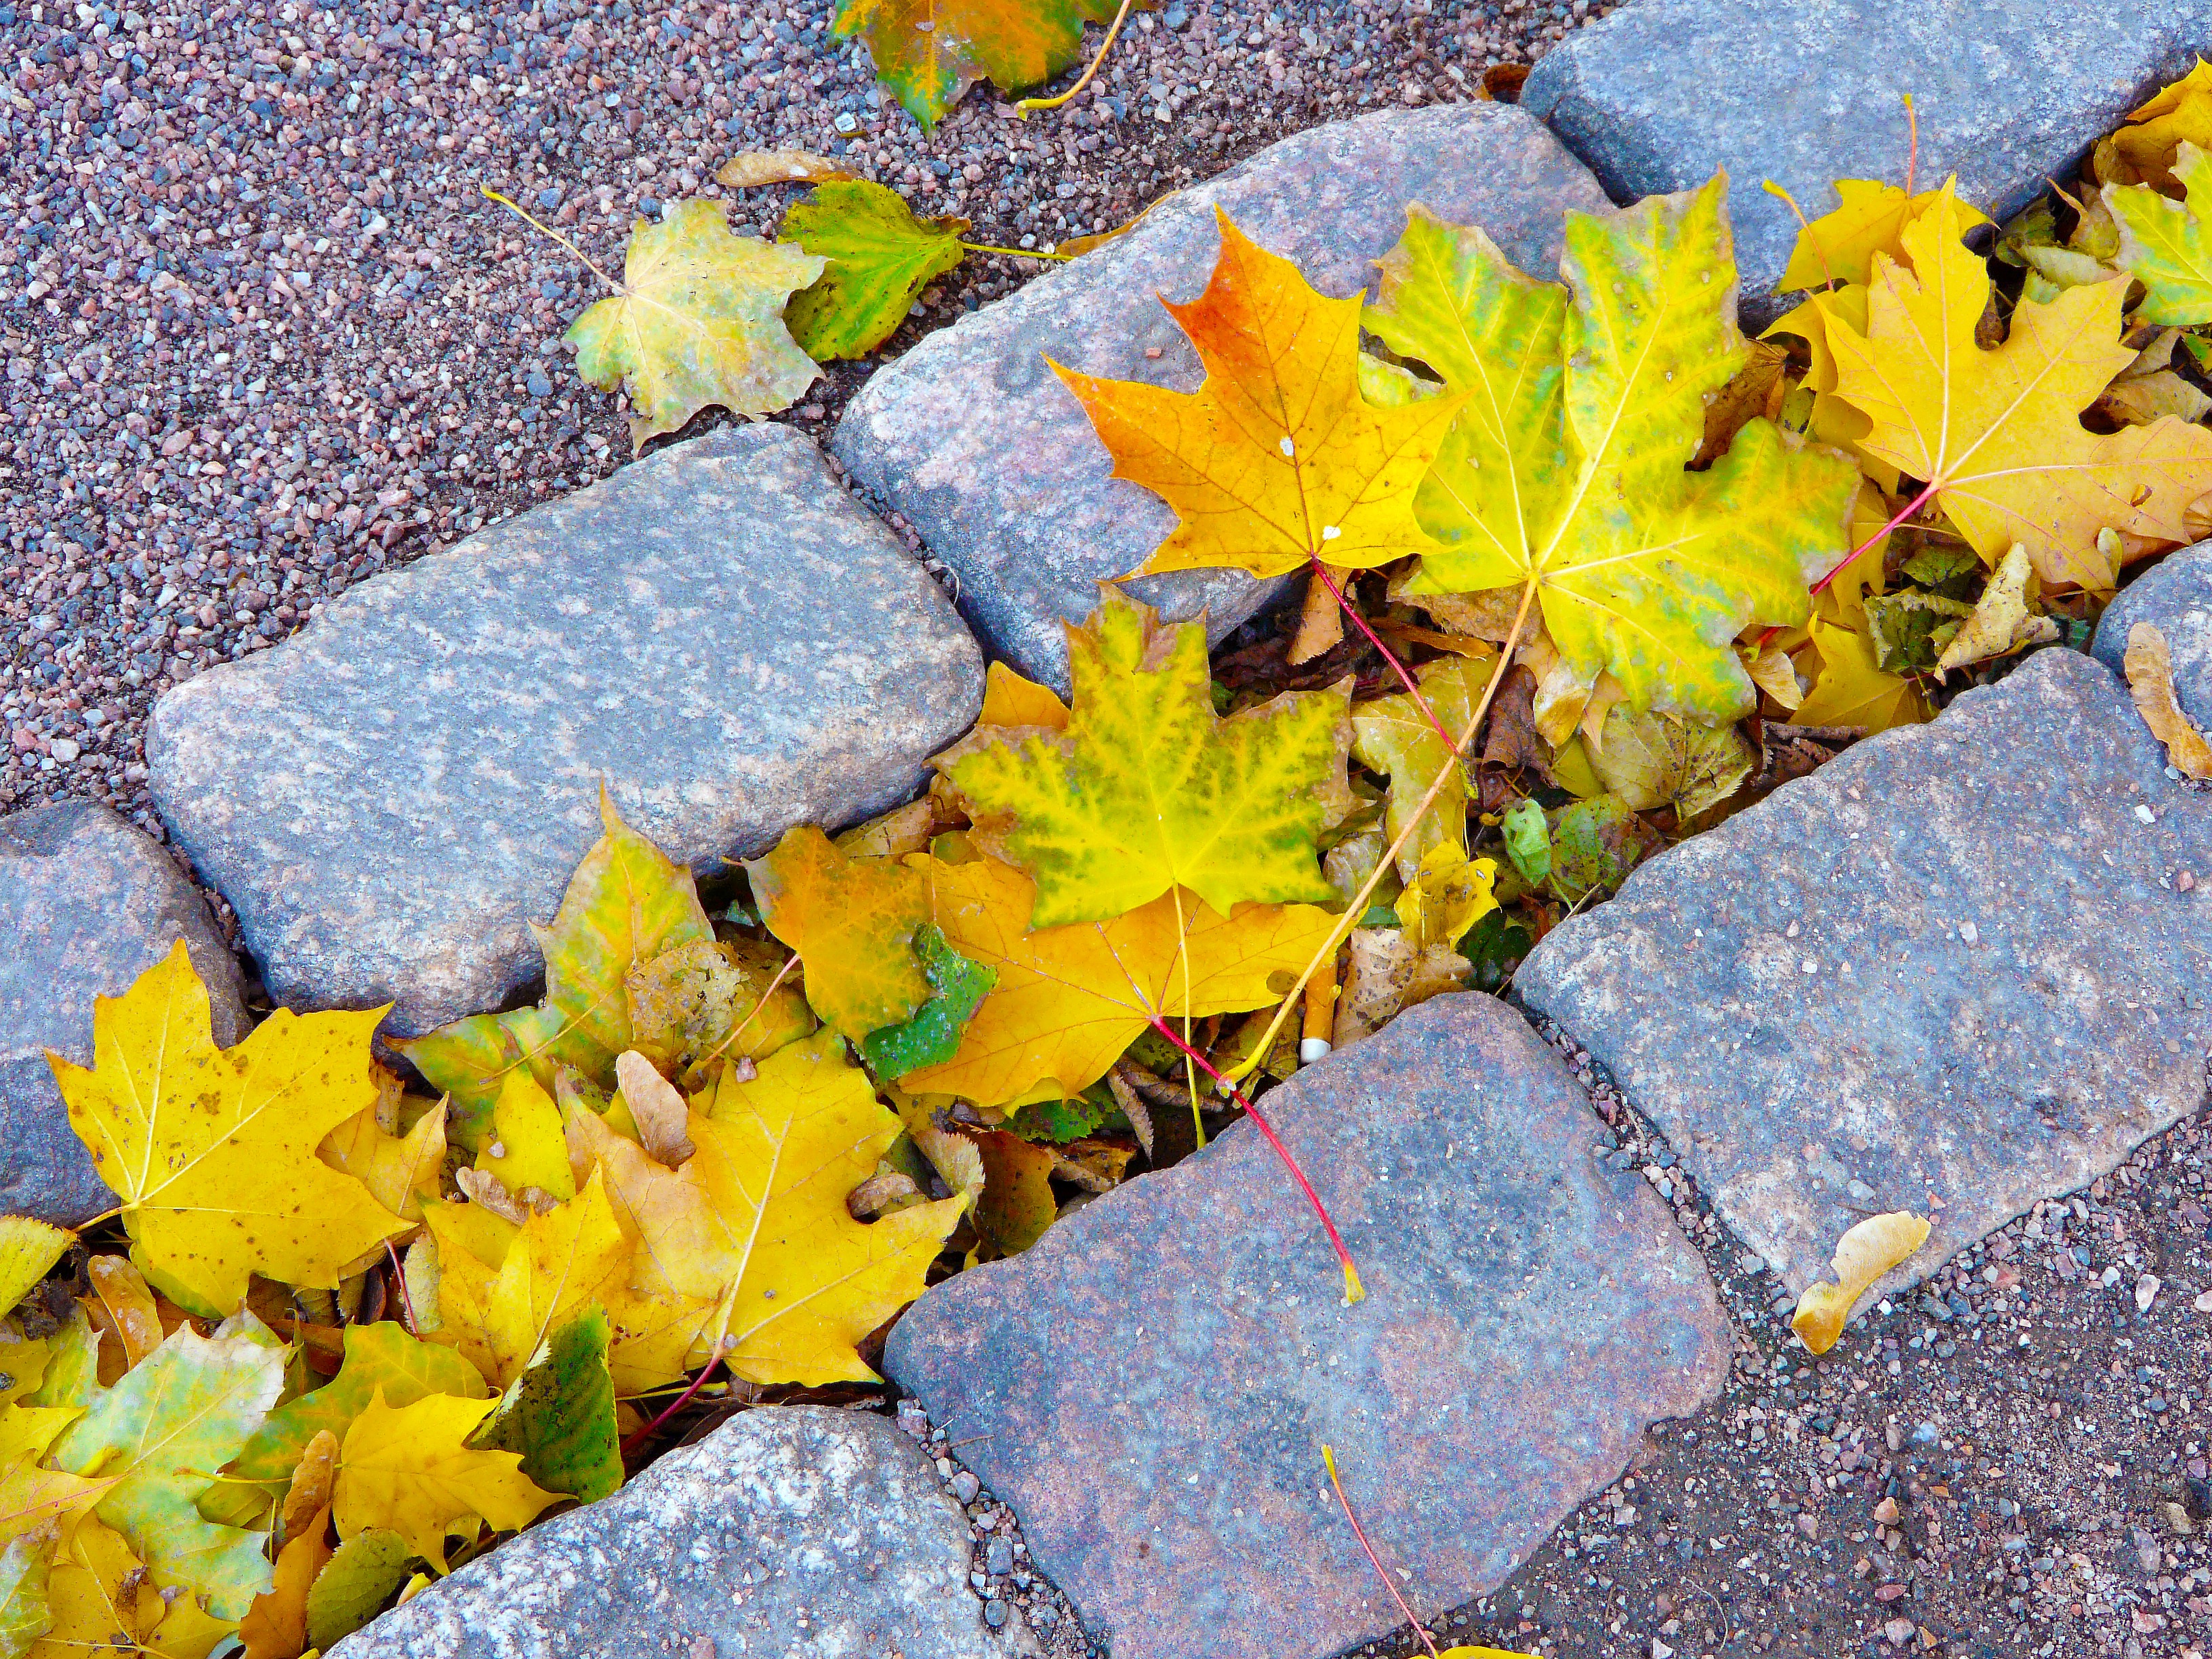
tree, nature, plant, leaf, fall, flower, floor, tourist, travel, europe, love, orange, green, red, autumn, colorful, yellow, tourism, flora, season, maple, maple tree, maple leaf, beautiful, finland, helsinki, autumn colors, maple leaves, leave, flowering plant, woody plant, land plant